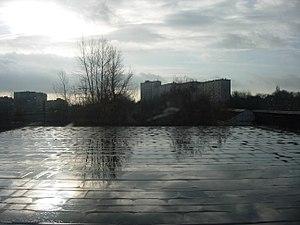
Beekkant /beːkant/ est une station où se rejoignent toutes les lignes du métro de Bruxelles tout comme Gare de l’Ouest et Arts-Loi. Elle est située à Molenbeek-Saint-Jean.